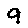
Label: 9